Martin Dumollard

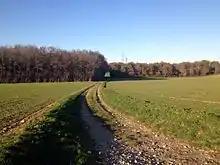
Vue du Bois de la Morte à Pizay en novembre 2013.

Only after Dumollard's arrest in May 1861 and the following interest around the case did three women report to the authorities the disappearance of their sister Marie-Eulalie in February 1861, when an individual had visited her and proposed that she work as a maid. Judge Genod listened to one of the sisters' testimonies, that of Marie-Josephte, on July 16, 1861, in Trévoux. She was presented with the many items of clothing seized from Dumollard and stored in Trévoux, recognizing some of them as belonging to her missing sister. Marie-Josephte having furtively met the visitor who proposed the post, Genod undertook to confront her with Dumollard; she immediately recognized him as the man whom her sister followed several months ago.